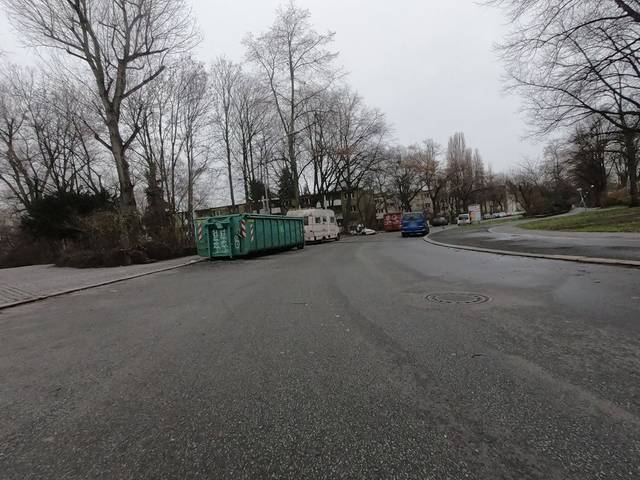
Region: Germany
Coordinates: 52.494, 13.443